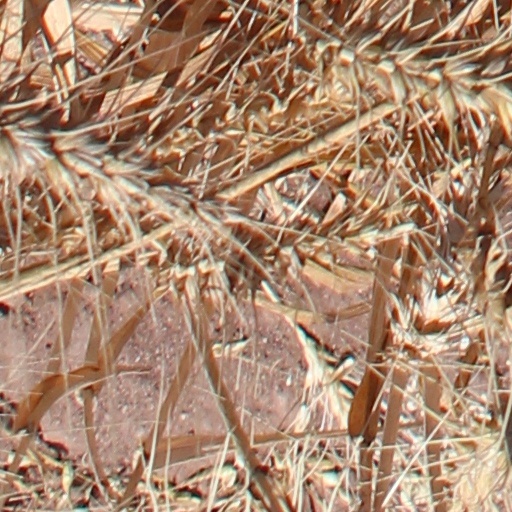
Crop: wheat